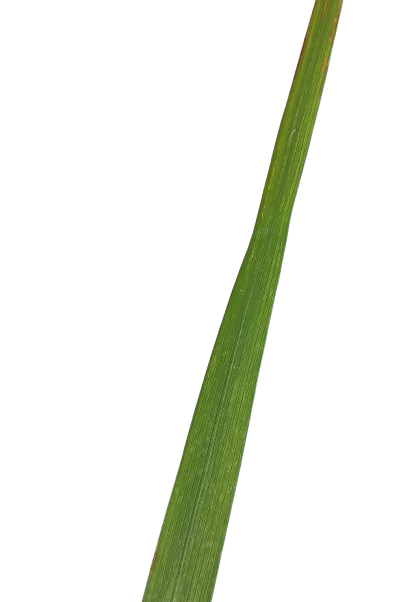
Label: Healthy